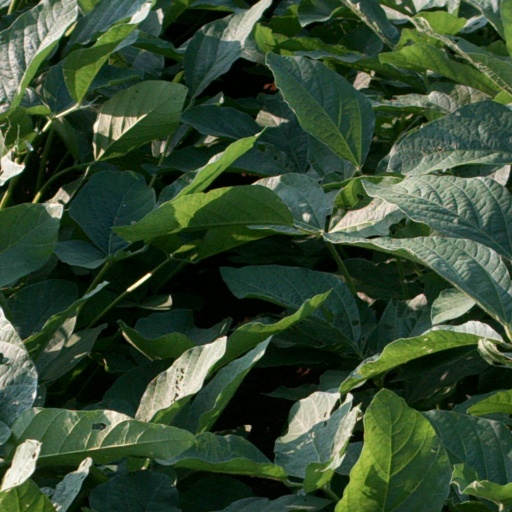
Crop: soybean